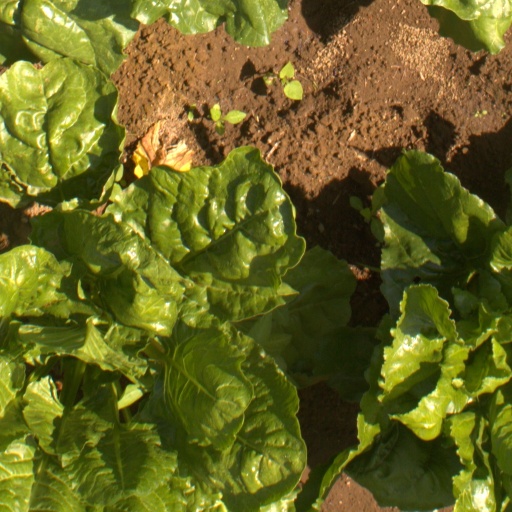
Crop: sugar beet